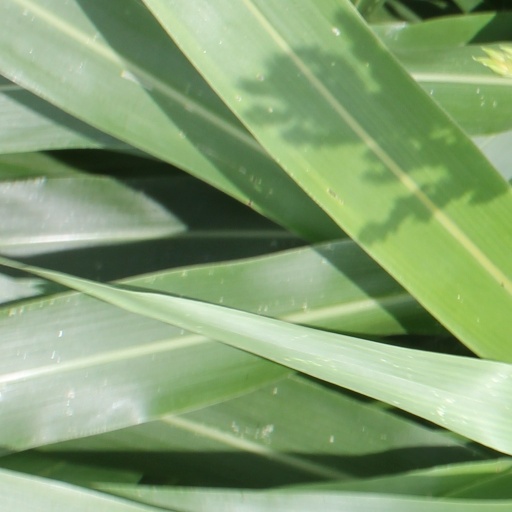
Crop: sorghum